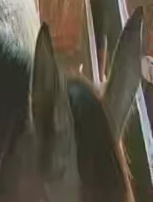
Face region: ears (position_of_ears)
Pain indicator: obviously_present